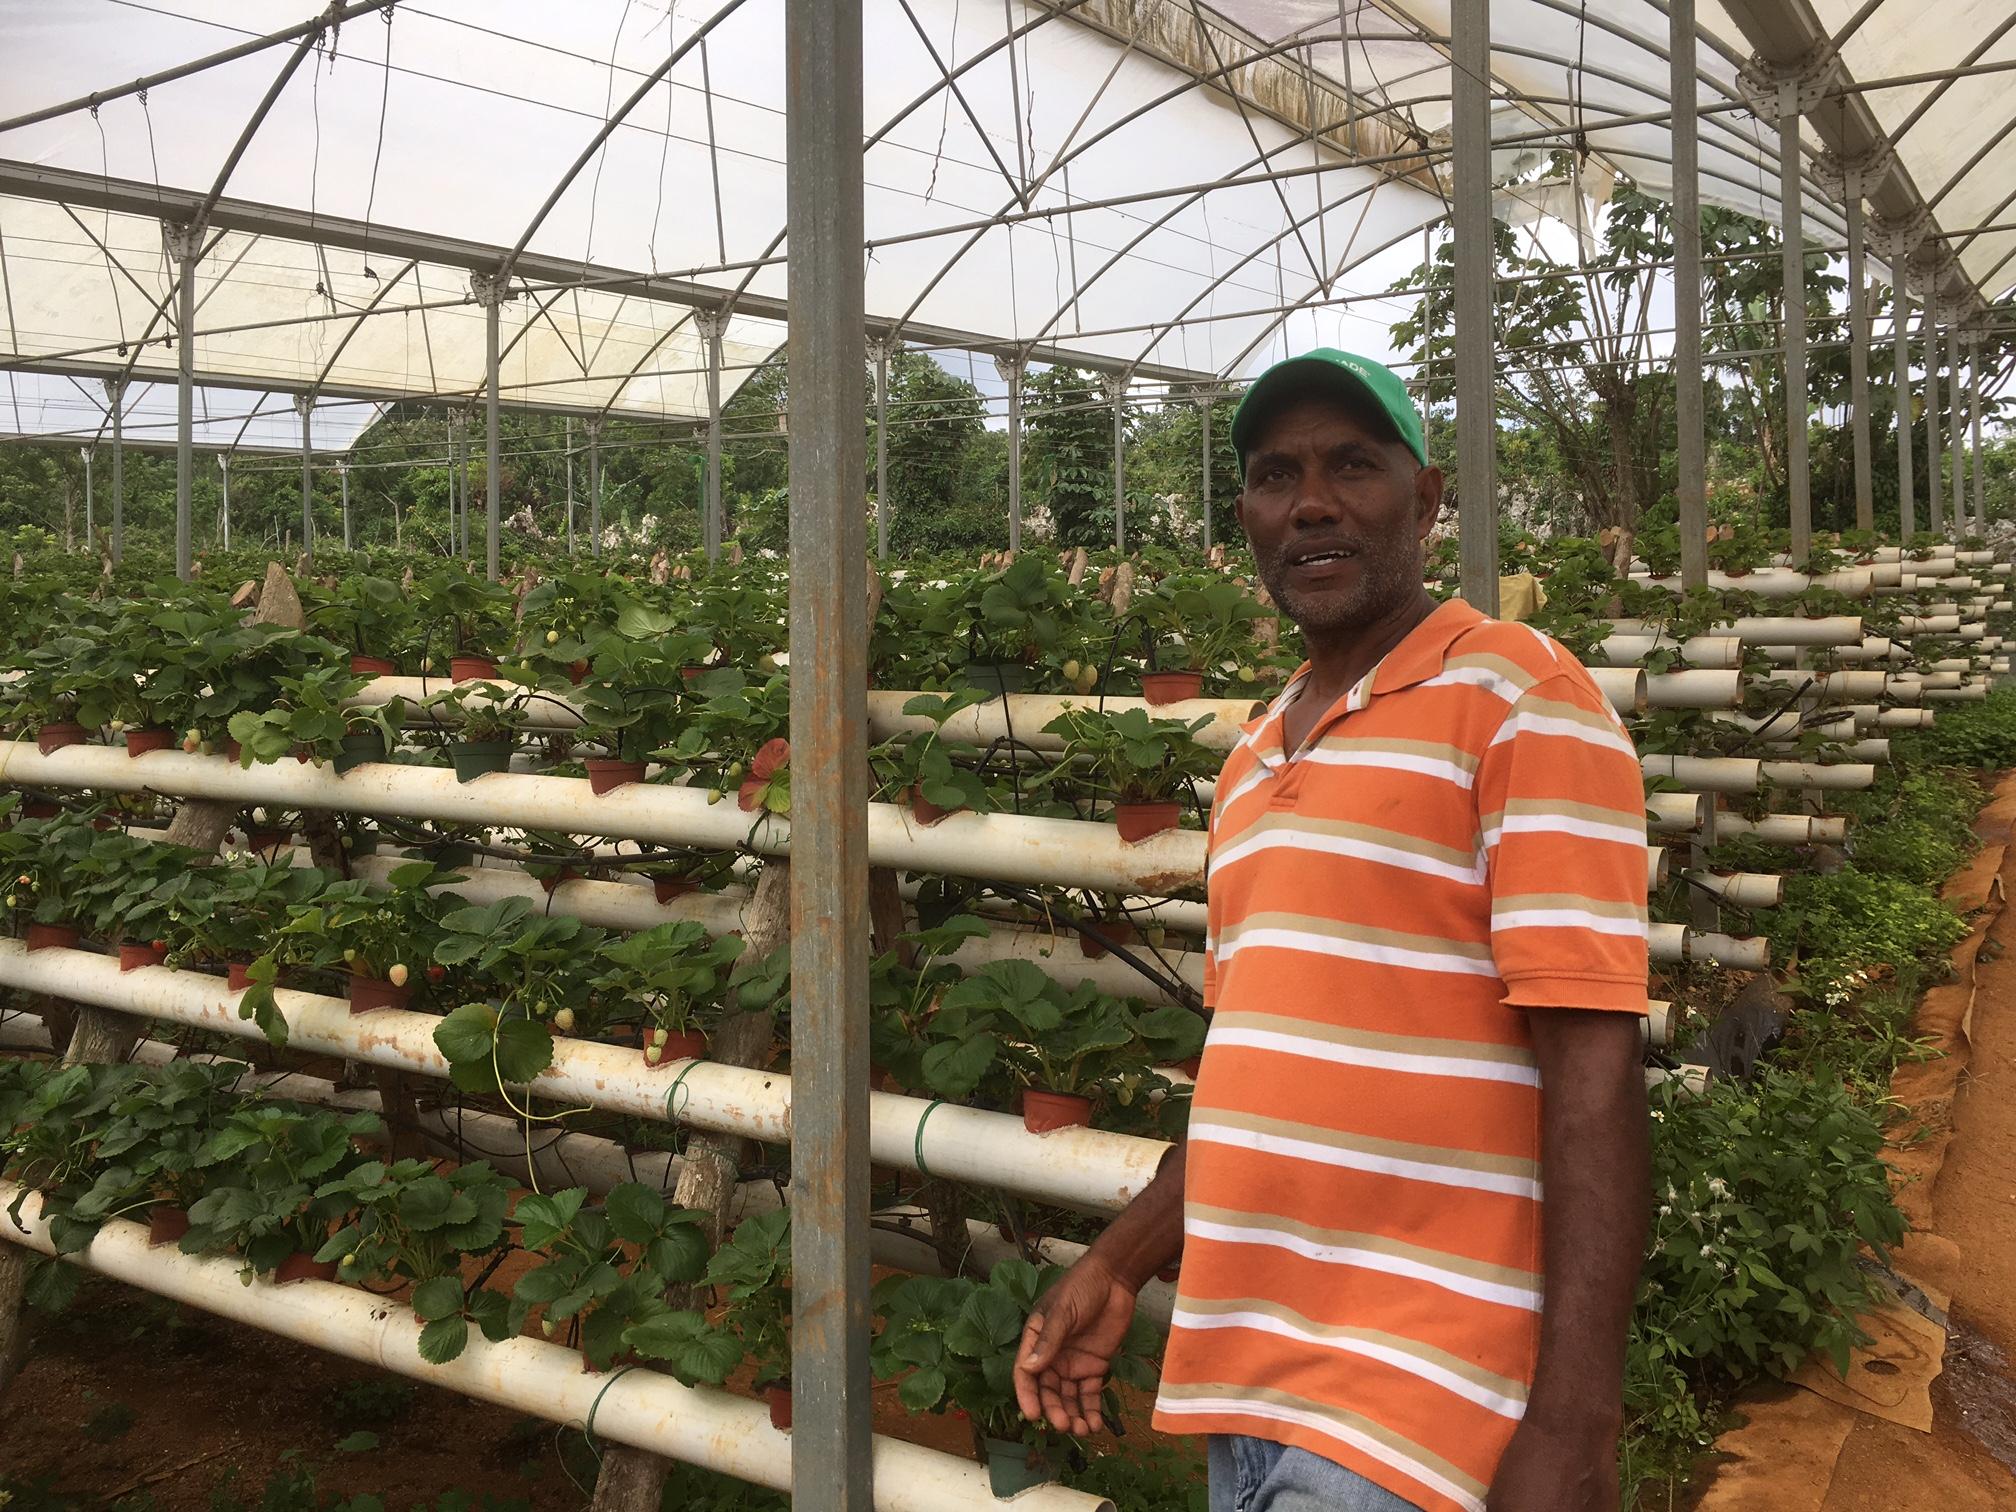
Sehemu ya shamba kubwa la kisasa, shamba hili lililotengenezwa kwa matumizi ya bomba zenye uazi katikati kupitisha maji yanayorutubisha kwa ajili ya mimea hii. Sambamba na hivyo shamba hilo limetengenezwa kwa kutumia waraka uliozungushiwa juu na pembeni ya shamba hili ilikuzuia wadudu kutokuingia. Mwanaume aliesimama akiwa amevalia kofia na fulana yake anaonekana muhusika katika shamba hili.